The Beloved Rogue

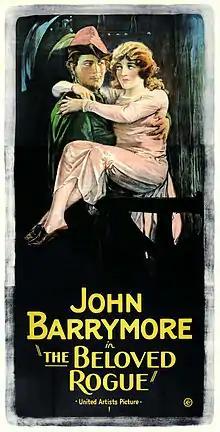
Original theatrical poster

The Beloved Rogue is a 1927 American silent romantic adventure film, loosely based on the life of the 15th century French poet, François Villon. The film was directed by Alan Crosland for United Artists.